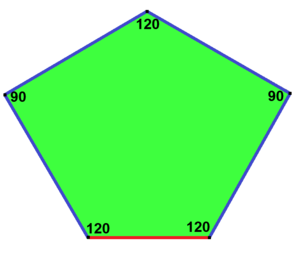
En géométrie, le pavage du Caire est un pavage du plan euclidien constitué de pentagones irréguliers. C'est l'un des 15 pavages pentagonaux isoédriques connus. Le pavage porte ce nom car il apparait dans les rues du Caire, en Égypte, ainsi que dans l'art musulman.